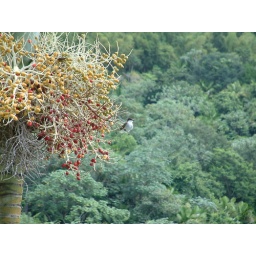
Bird singing in a tree outside our balcony